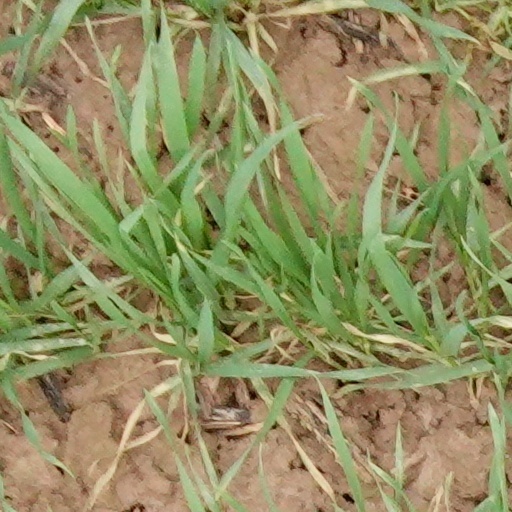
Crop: wheat